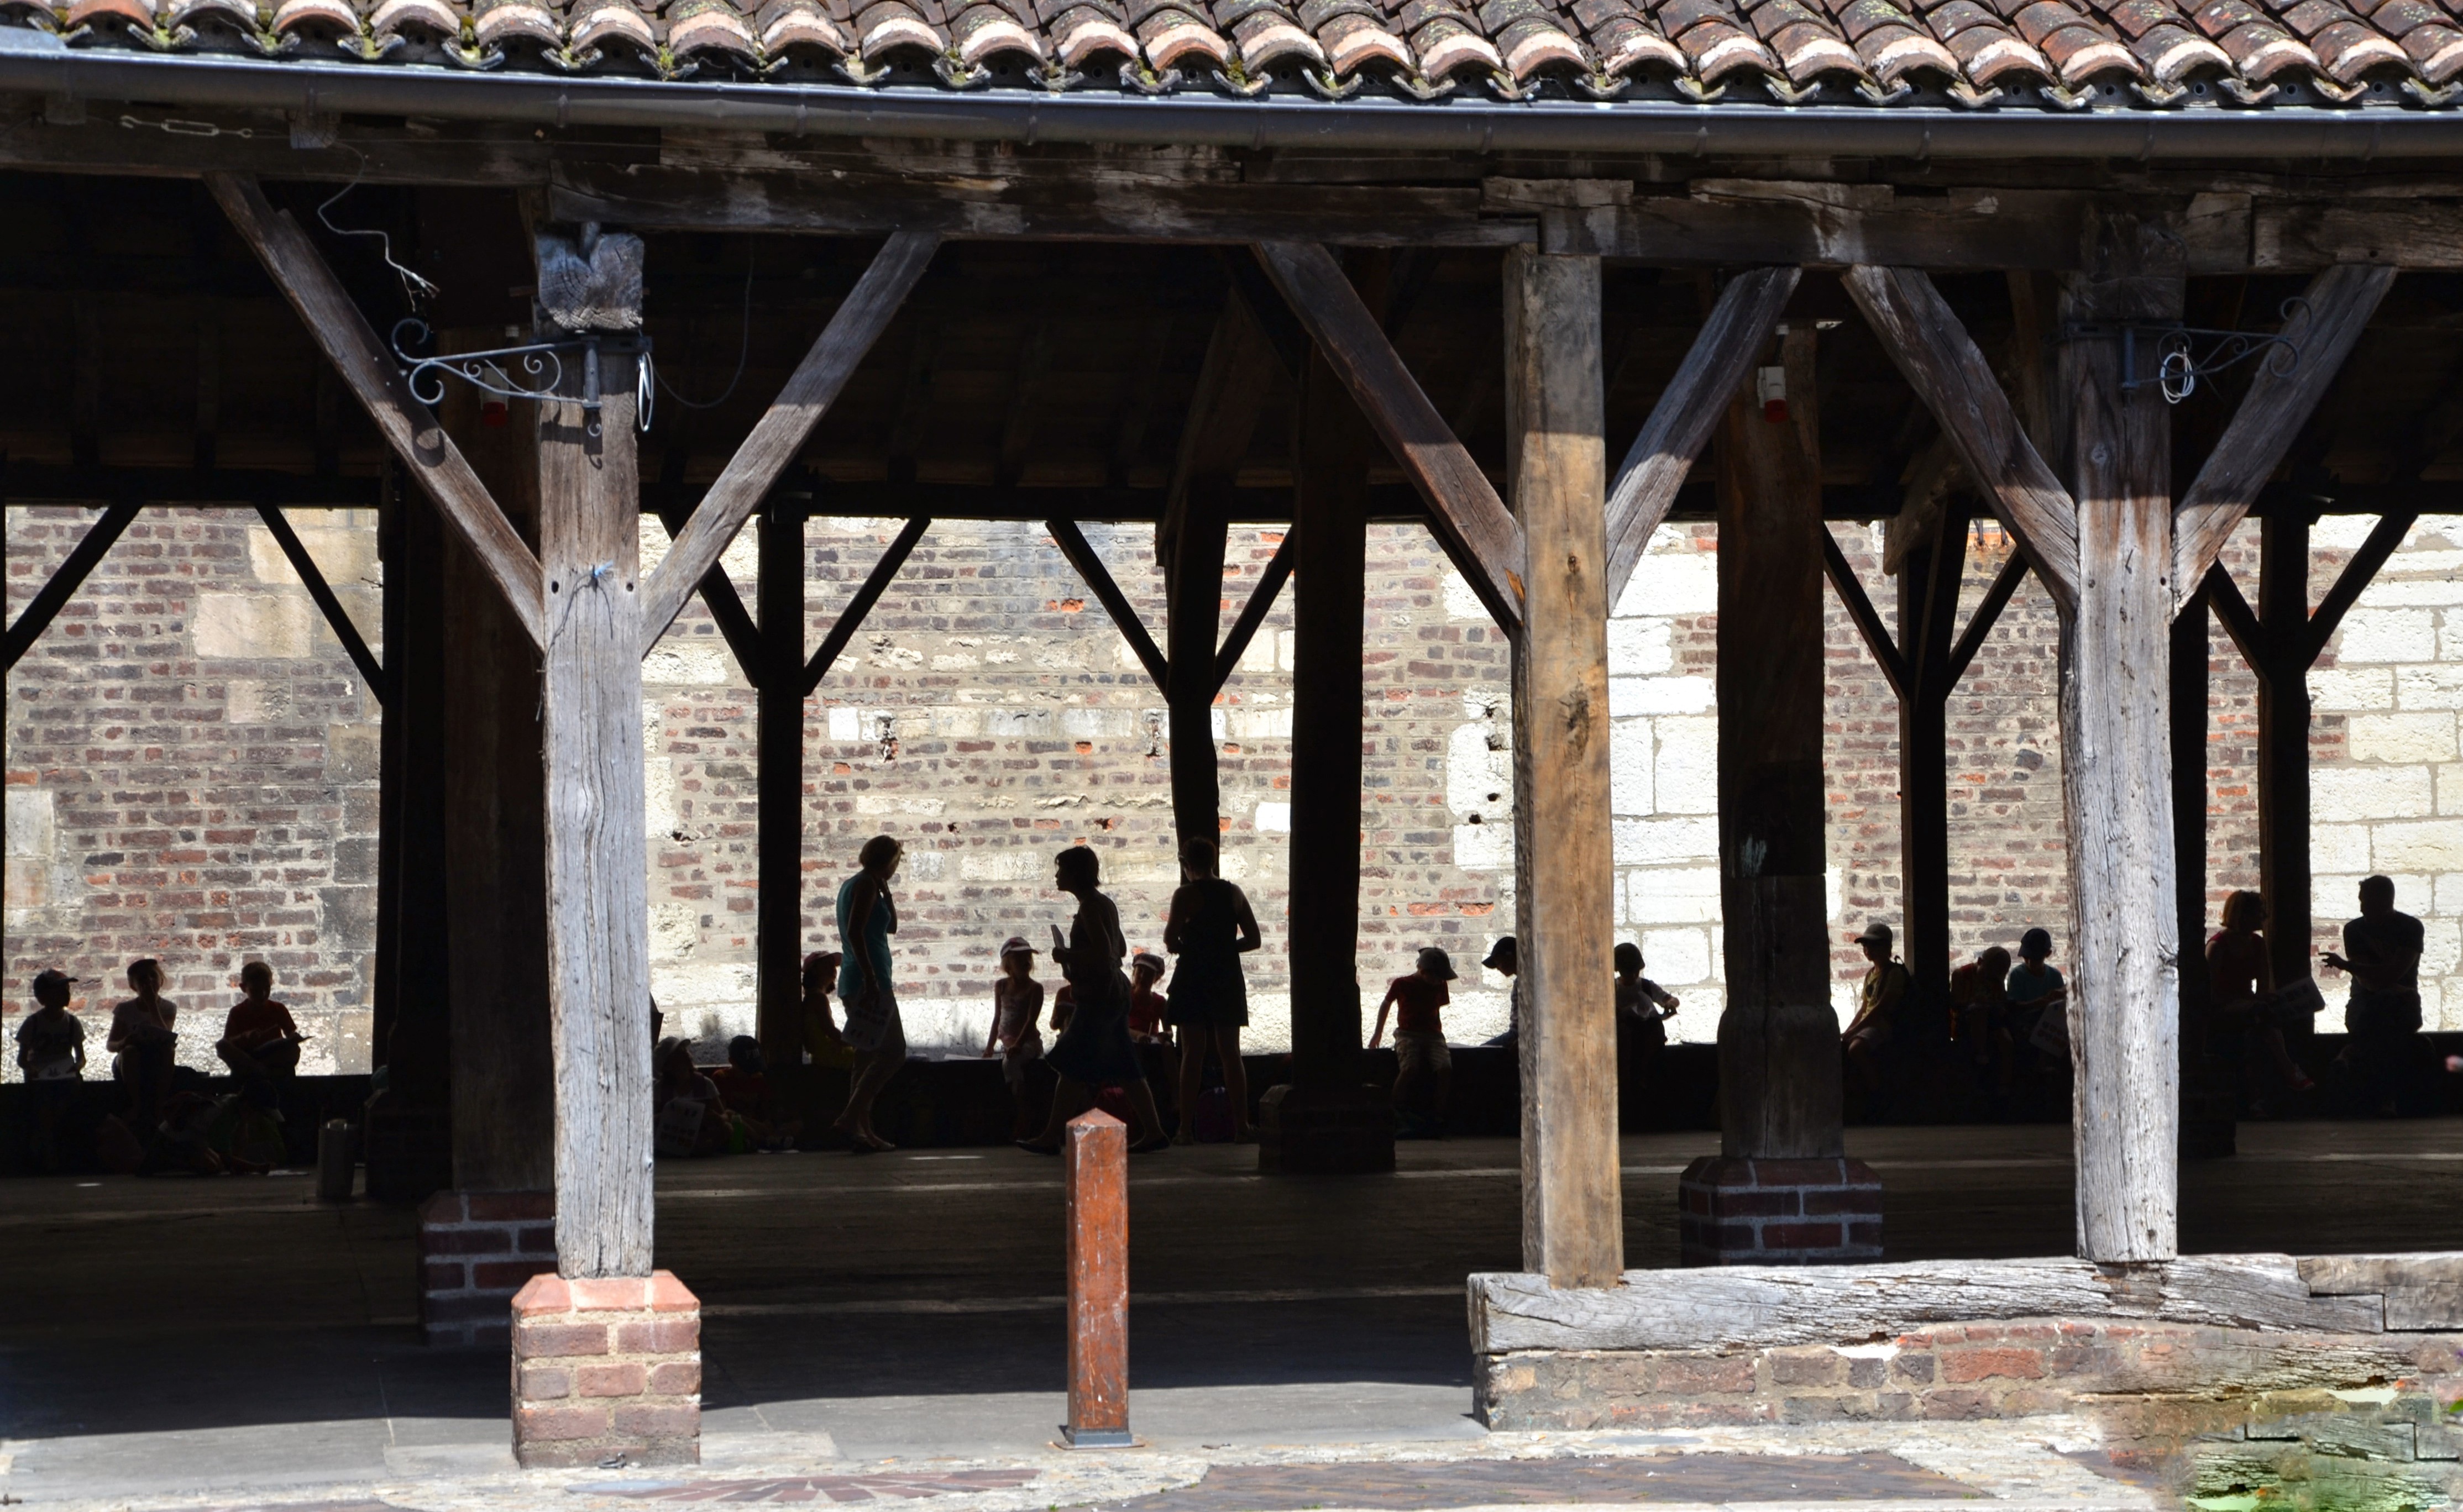
architecture, structure, palace, arch, column, hall, plaza, shadow, landmark, temple, shrine, arcade, ancient history, shinto shrine